History of the Ming dynasty

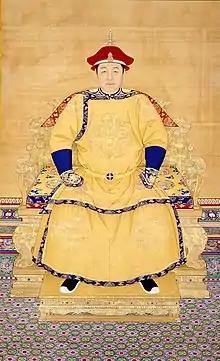
The Shunzhi Emperor, proclaimed the ruler of China on November 8, 1644.

It was said that the Hongwu Emperor forbade eunuchs to learn how to read or engage in politics. Whether or not these restrictions were carried out with absolute success in his reign, eunuchs in the Yongle era and after managed huge imperial workshops, commanded armies, and participated in matters of appointment and promotion of officials. The eunuchs developed their own bureaucracy that was organized parallel to but was not subject to the civil service bureaucracy. Not all eunuchs worked inside the palace; Zheng He and Yishiha were admirals. Although there were several dictatorial eunuchs throughout the Ming, such as Wang Zhen, Wang Zhi, and Liu Jin, excessive tyrannical eunuch power did not become evident until the 1590s when the Wanli Emperor increased their rights over the civil bureaucracy and granted them power to collect provincial taxes. Complaints about eunuchs abusing their powers of taxation, as well as tales of sexual predations and occult practices, surface in popular culture works such as Zhang Yingyu's "The Book of Swindles" (ca. 1617).